Gear

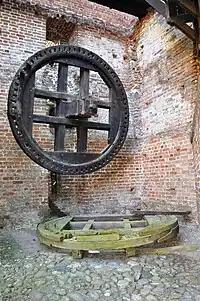
Wooden gears of a historic windmill

In spite of the advantages of metal and plastic, wood continued to be used for large gears until a couple of centuries ago, because of cost, weight, tradition, or other considerations. In 1967 the Thompson Manufacturing Company of Lancaster, New Hampshire still had a very active business in supplying tens of thousands of maple gear teeth per year, mostly for use in paper mills and grist mills, some dating back over 100 years.